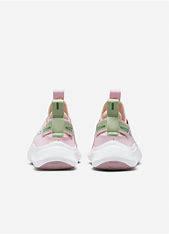
Brand: Nike
Model: Flex Plus